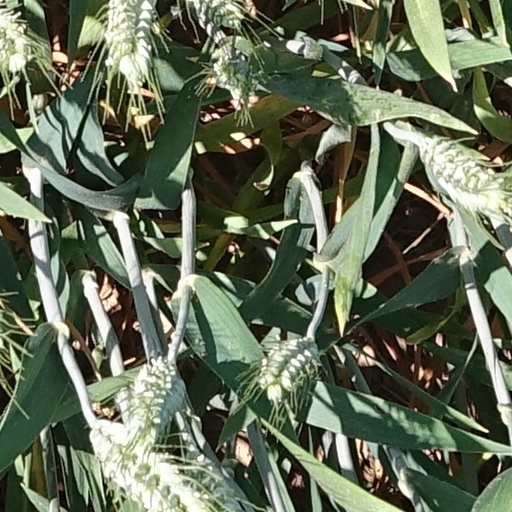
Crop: wheat